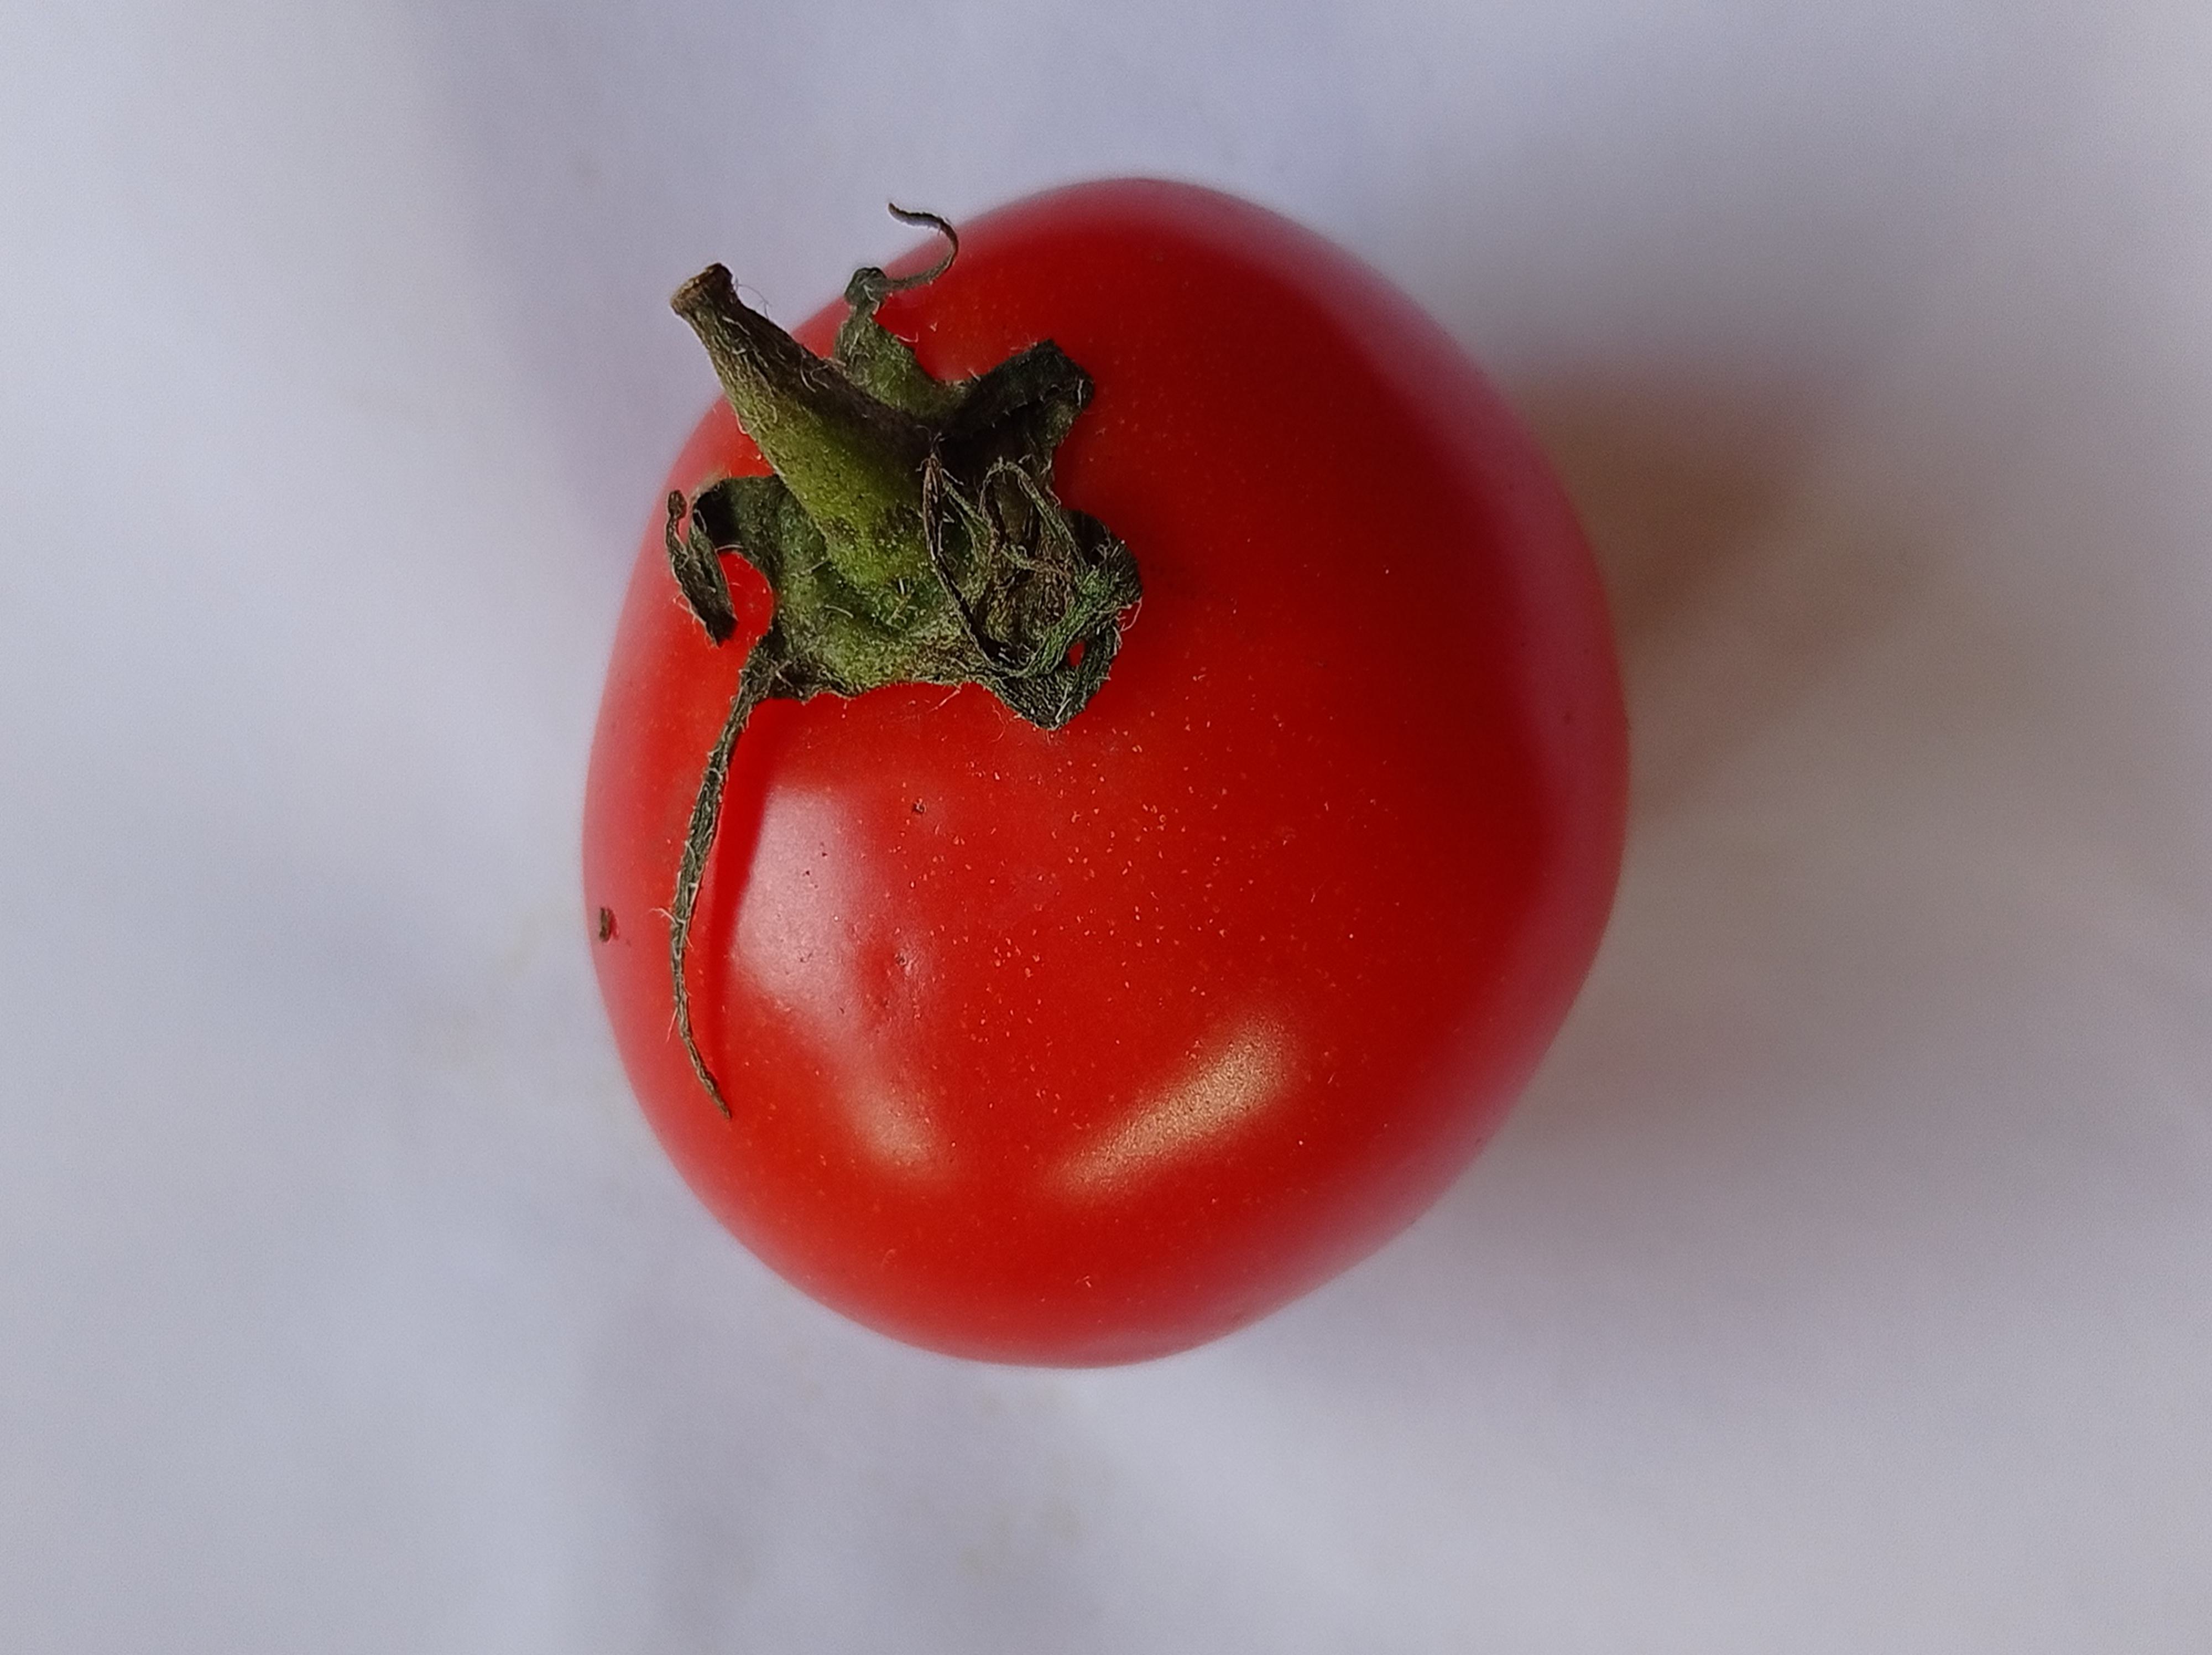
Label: Fresh